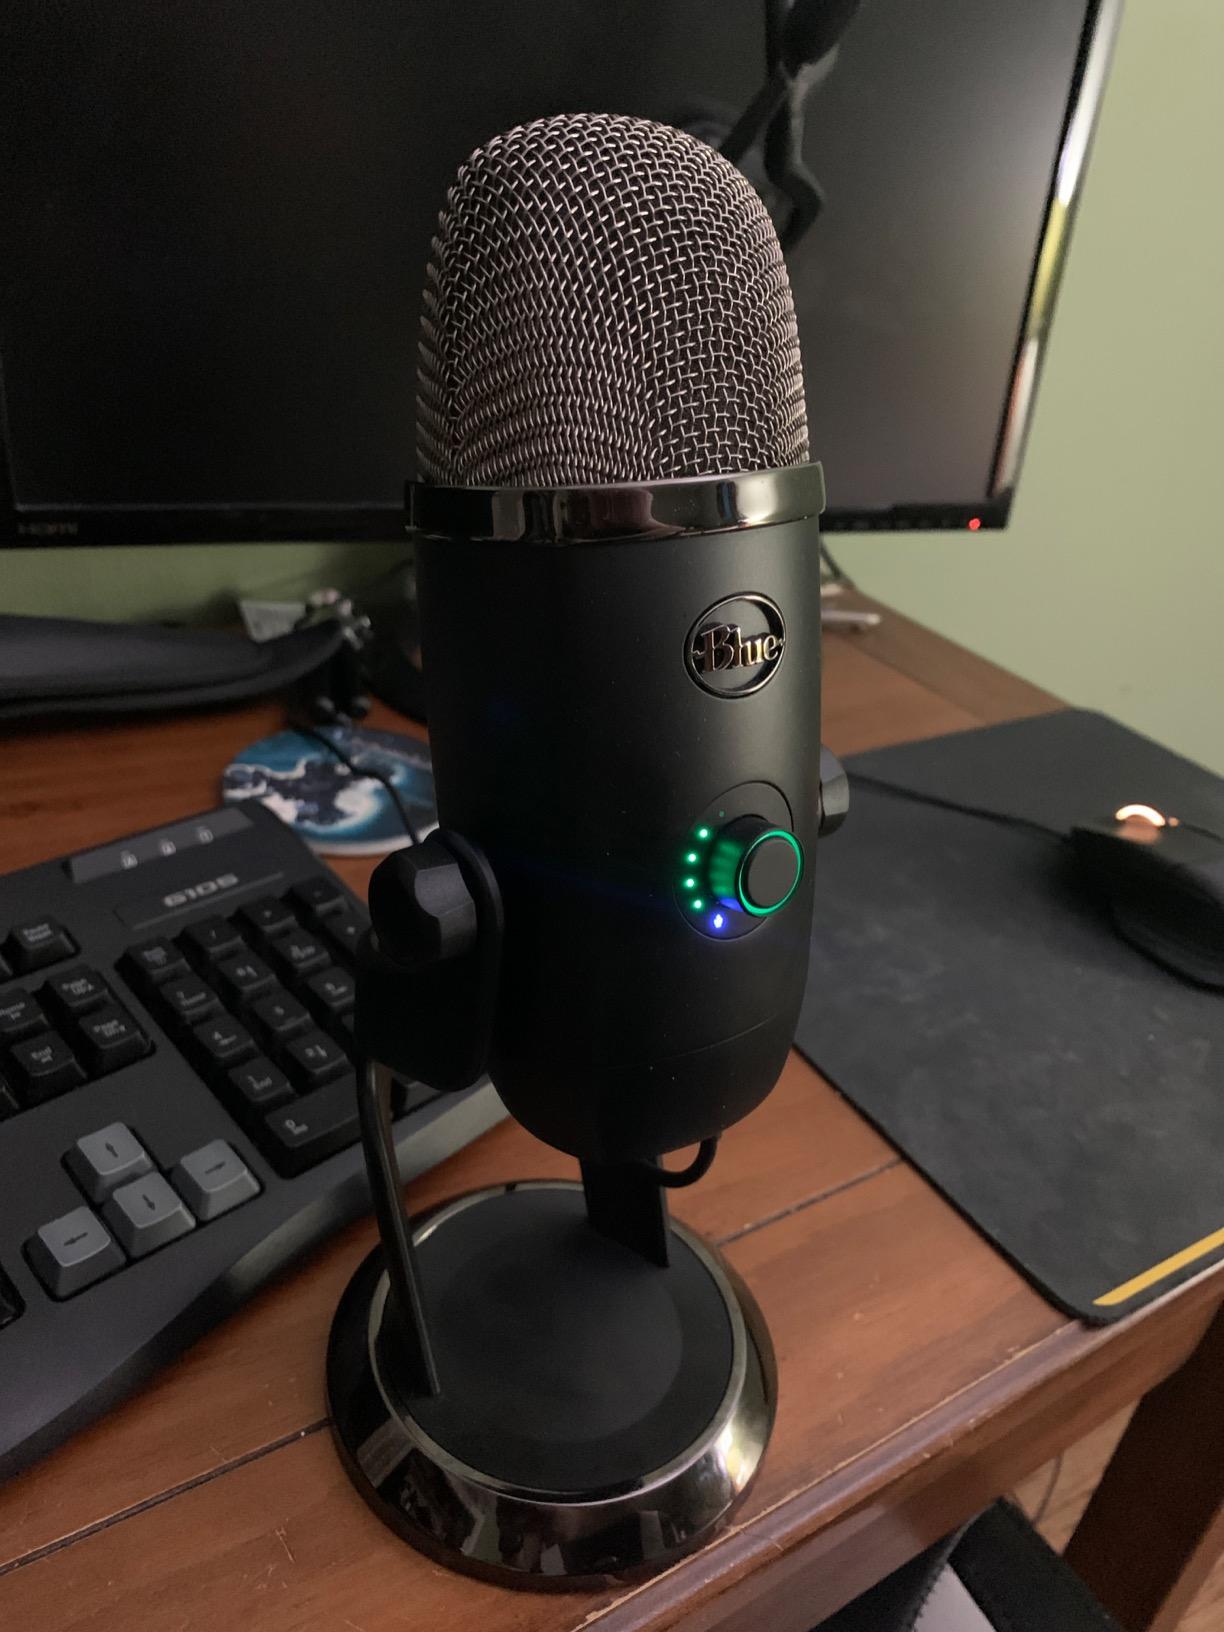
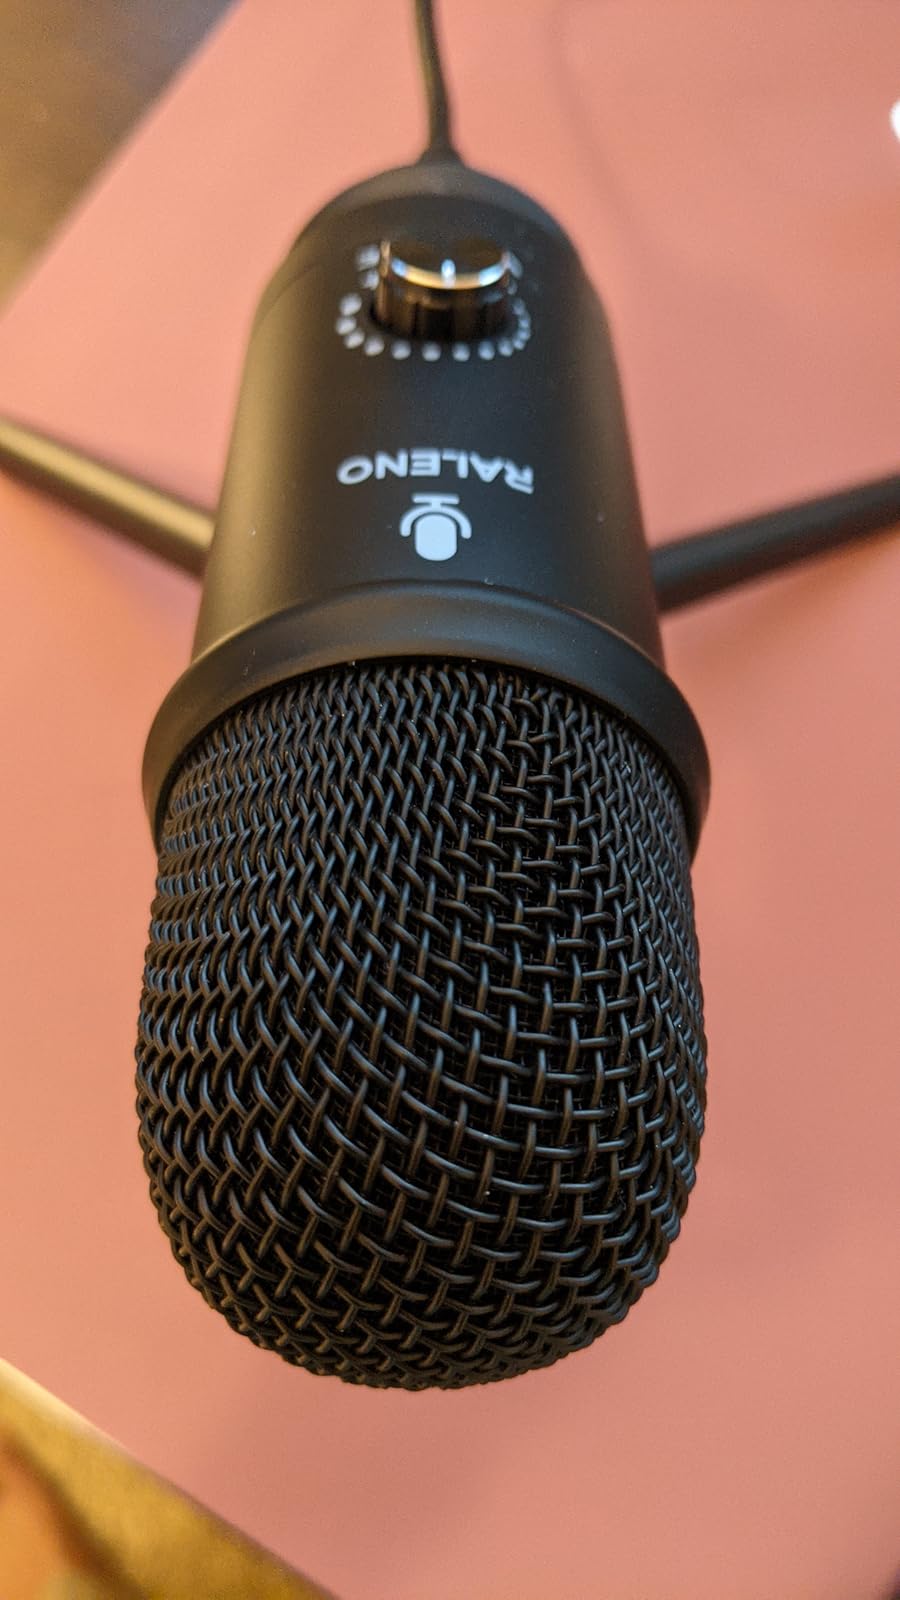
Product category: microphone
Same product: no